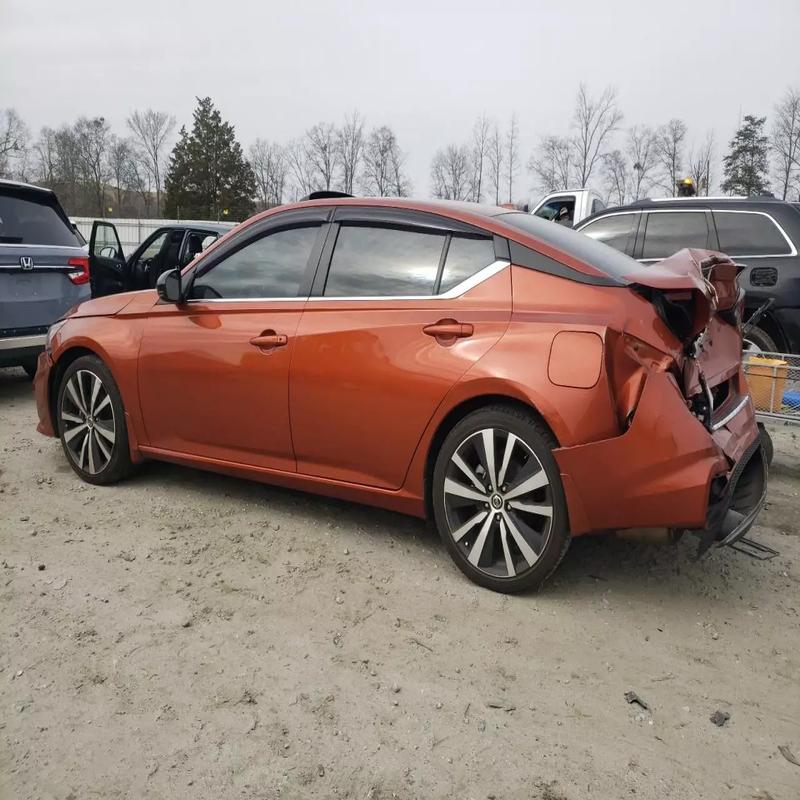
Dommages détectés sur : aile arrière gauche, malle, feu arrière gauche, pare-choc arrière, plaque d'immatriculation arrière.
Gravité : majeur